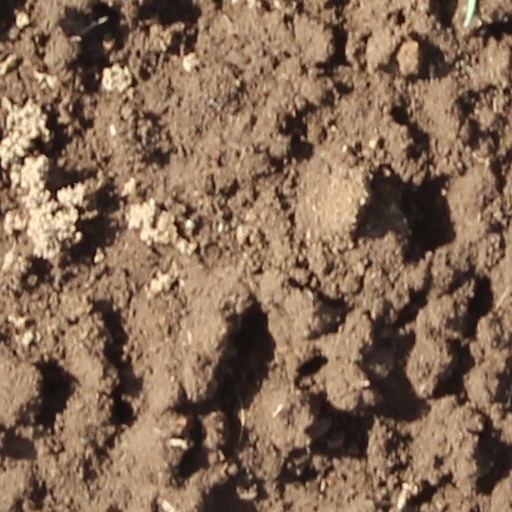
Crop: wheat